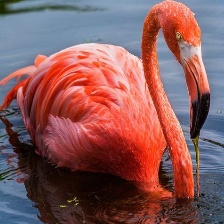
Species: AMERICAN FLAMINGO
Scientific name: PHOENICOPTERUS RUBER